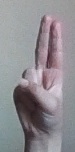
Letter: taa